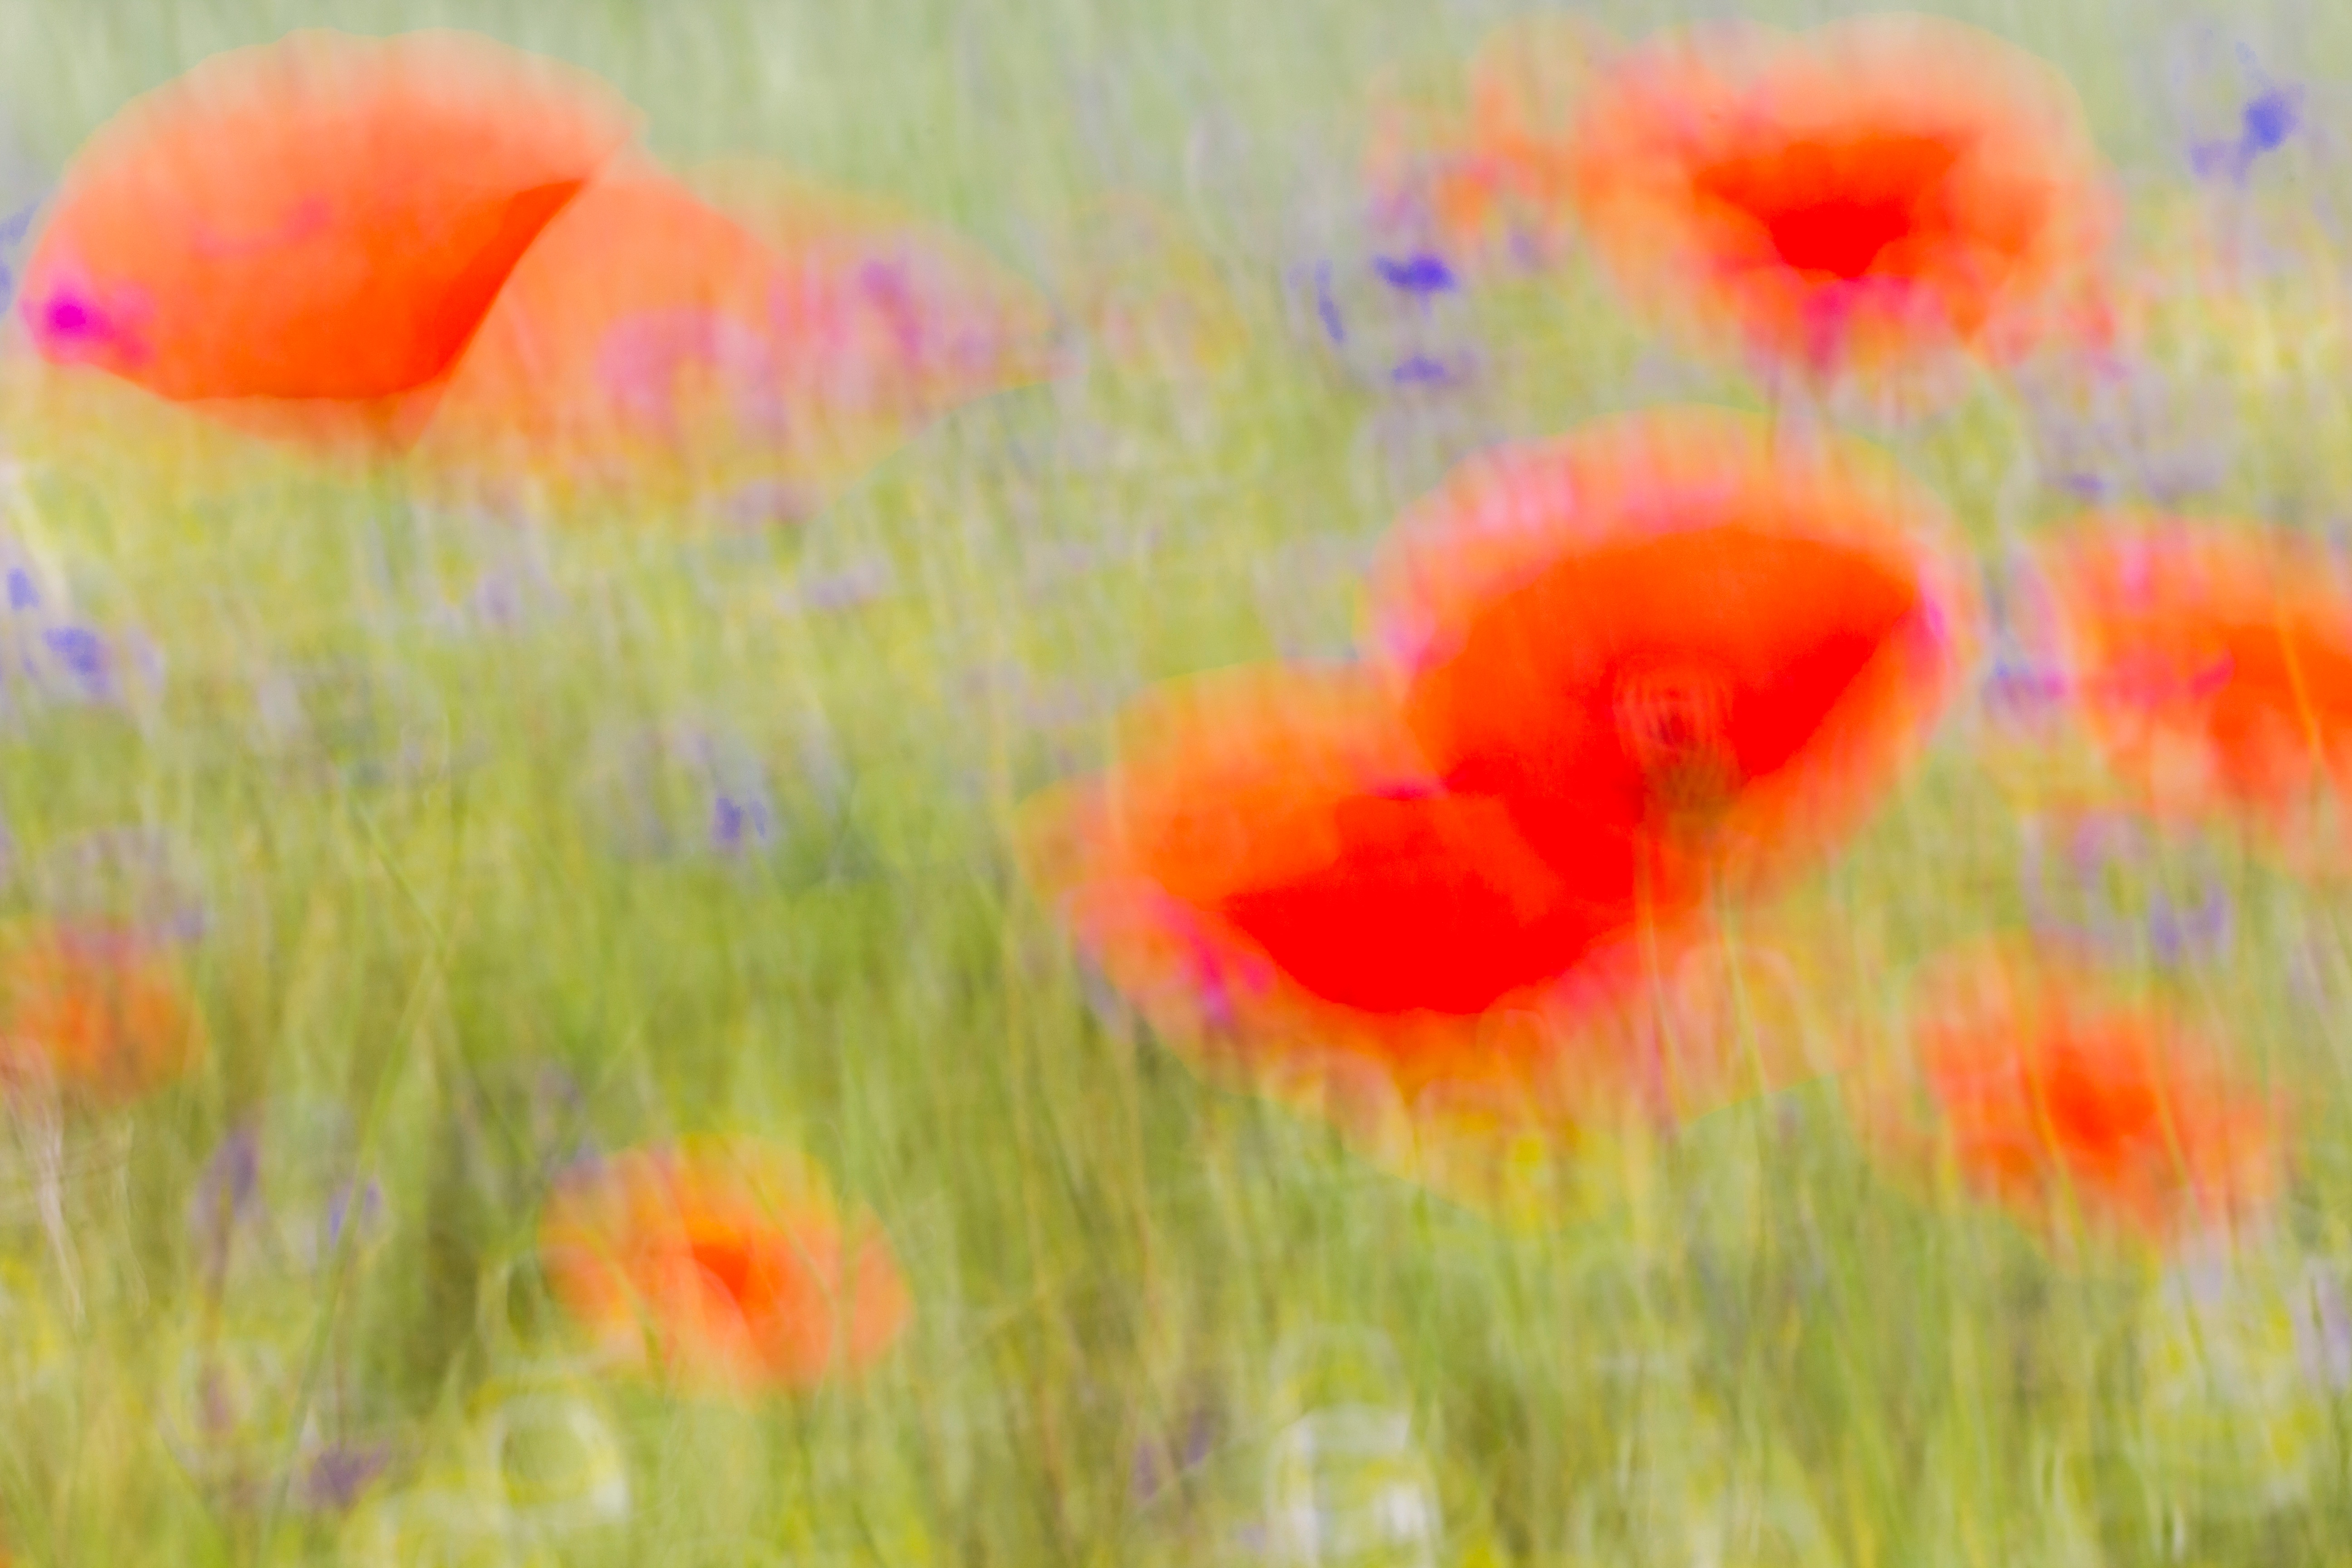
plant, meadow, flower, petal, poppy, coquelicot, macro photography, flowering plant, land plant, poppy family